Les AuCoin

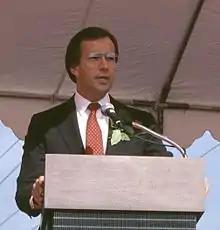
Congressman AuCoin in 1986

In 1981, AuCoin won a seat on the House Appropriations Committee, and two years later, was appointed to the subcommittee on Defense appropriations. AuCoin became a legislative critic of weaponizing space, opposing the Strategic Defense Initiative, basing his opposition on probability theory, holding that it could not fully defend the United States in the event of an attack. He also authored a legislative ban on U.S. flight tests of anti-satellite weapons, which carried the force of law unless the president certified that the Soviet Union tested a similar weapon of its own. His amendment effectively legislated arms control for the first time through an act of Congress.